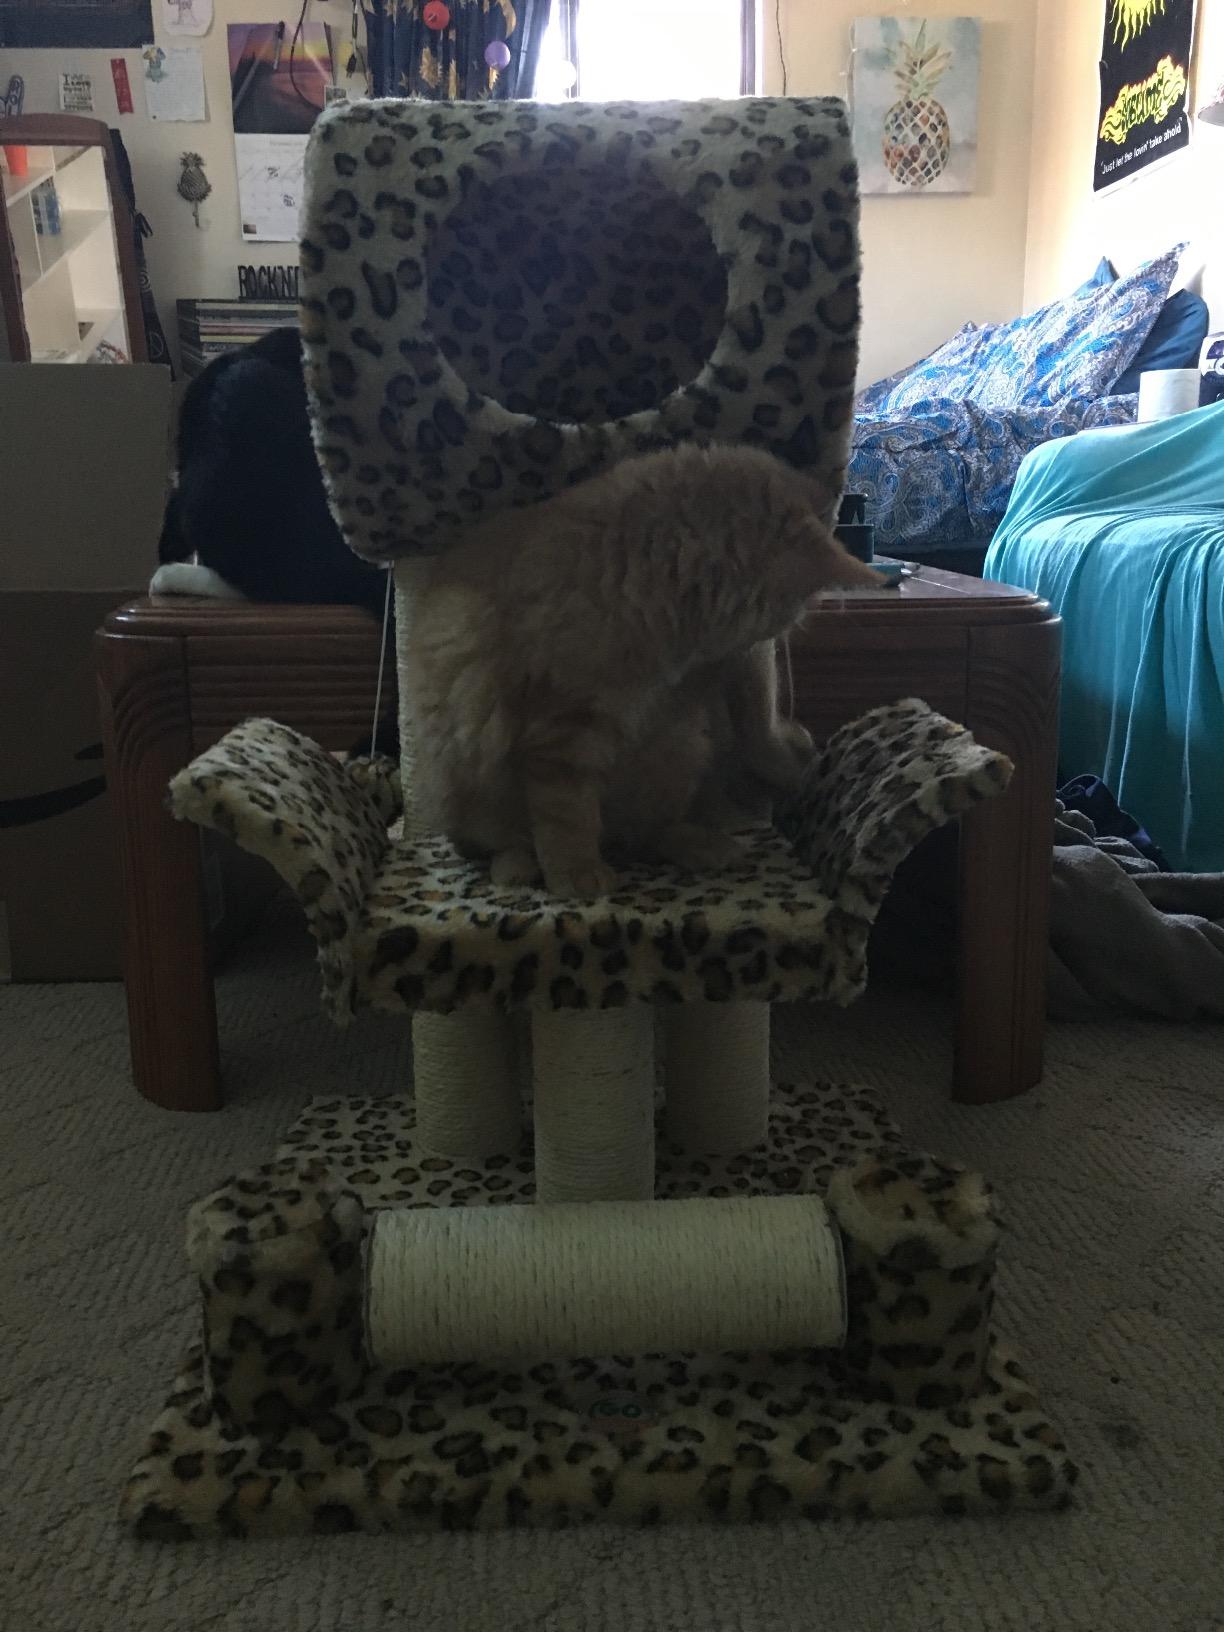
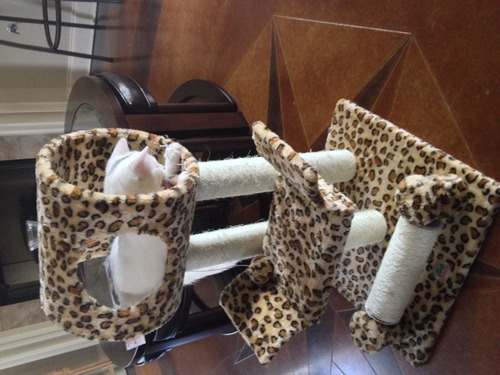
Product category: items_cat tree
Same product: yes